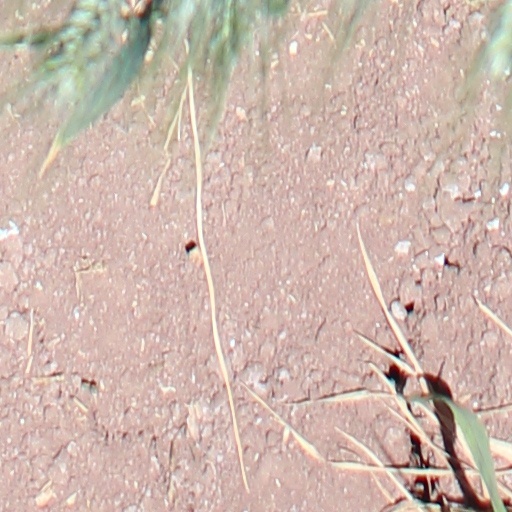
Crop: wheat